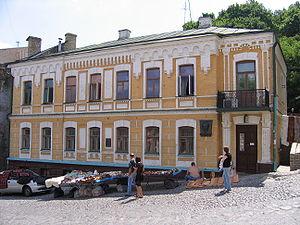
Mikhaïl Afanassievitch Boulgakov, né le 3 mai 1891 à Kiev et mort le 10 mars 1940 à Moscou, est un écrivain et médecin russe puis soviétique.
Nikolai Gordenin est un architecte russe, auteur d'un grand nombre de projets et de reconstructions de maisons et d'églisesà Kiev et dans la province de Kiev.